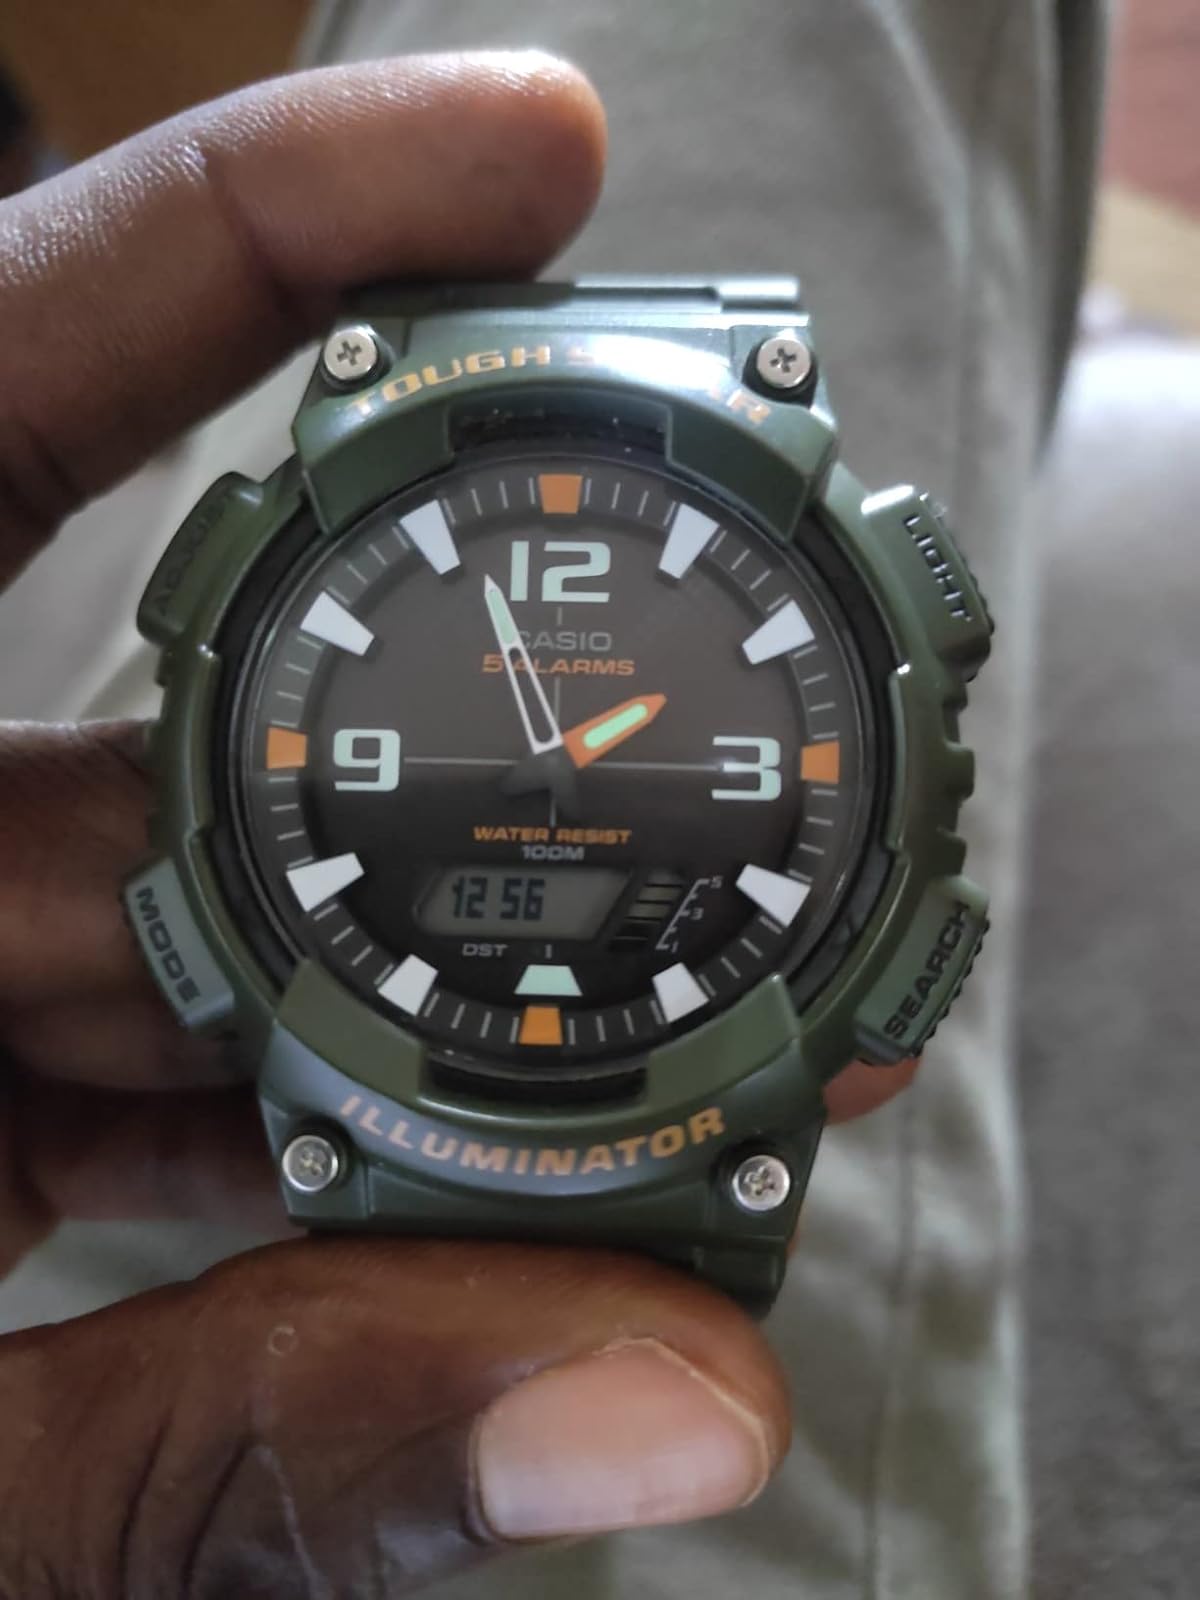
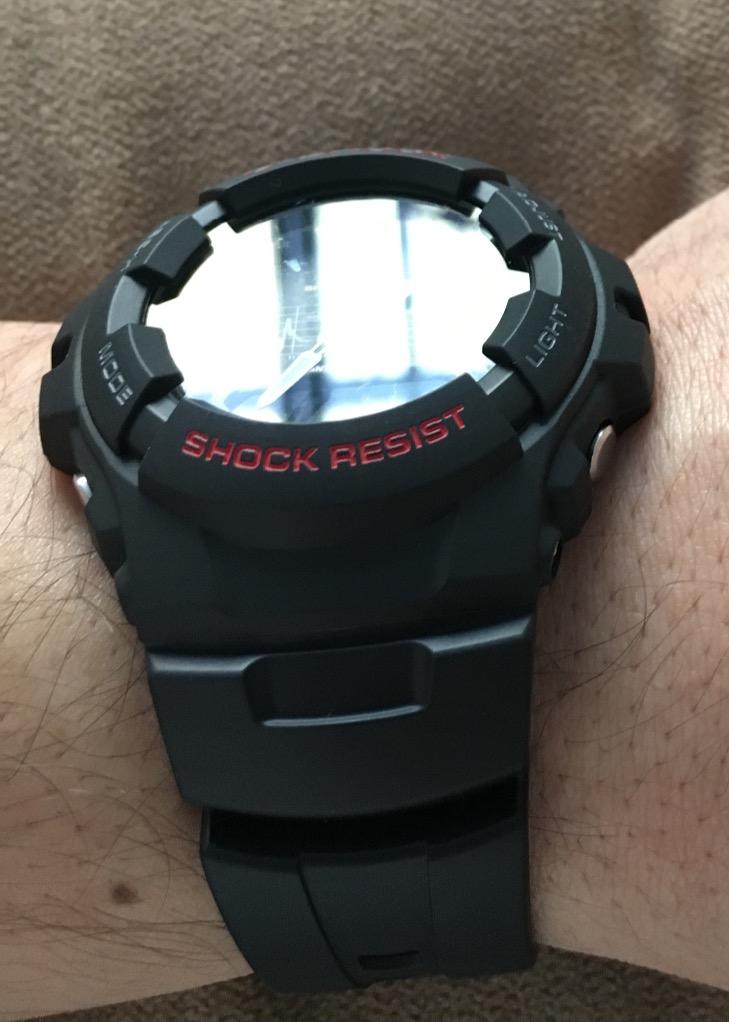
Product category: accessories_watch
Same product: no